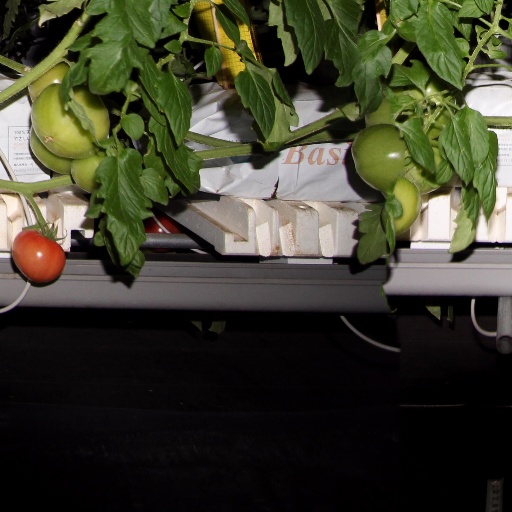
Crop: tomato